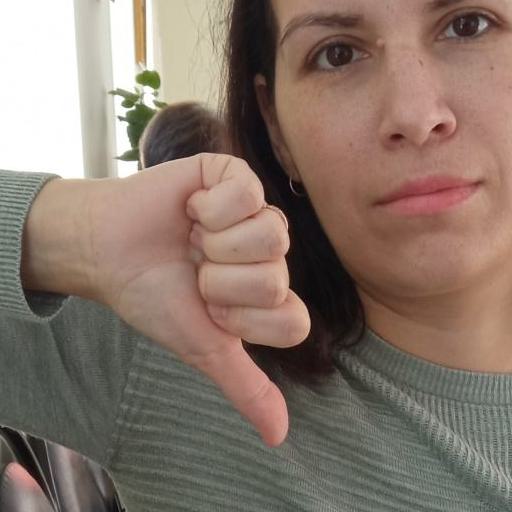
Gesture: dislike